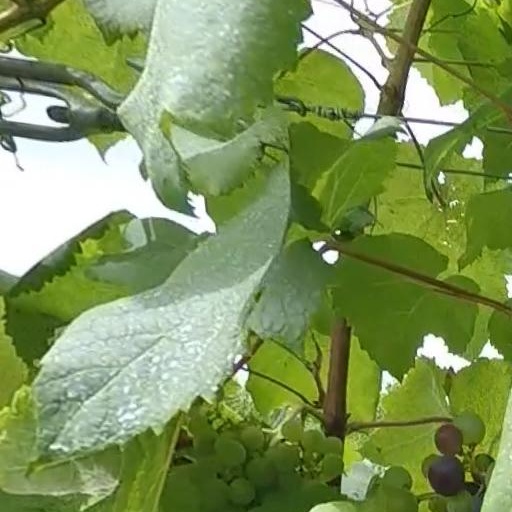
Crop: grape